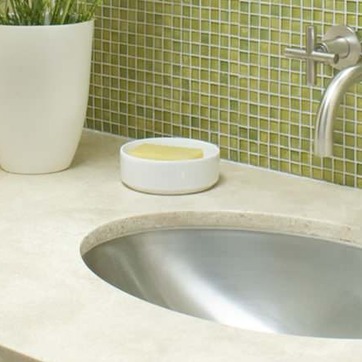
Material: ceramic